Tasbolat Mukhametkaliev

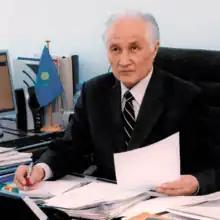
Tasbolat Mukhametkaliev in his office in the 2000s

Tasbolat Mardenovich Mukhametkaliev (December 29, 1937, Kirovskoye District Center Kazakh SSR – November 26, 2019, Almaty, Kazakhstan) was a Kazakh scientist, teacher, author, and organizer of national higher education. He was also a Professor and Doctor of Chemistry.